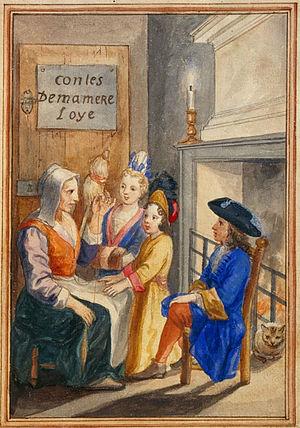
Les Contes de ma mère l'Oye est un recueil de huit contes de fées de Charles Perrault paru le 11 janvier 1697, sous le titre Histoires ou contes du temps passé, avec des moralités, avec cet autre titre au dos : Contes de ma mère l'Oye. L'œuvre est devenue un classique de la littérature enfantine, occultant tout le reste de la production littéraire de son auteur.